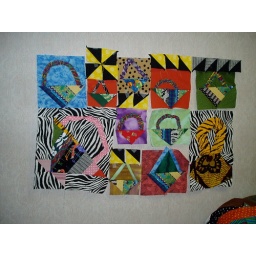
Freddy Moran workshop on basket quilts, work in progress on design wall